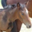
Label: horse